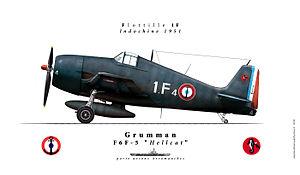
Le Grumman F6F Hellcat était un chasseur embarqué développé pour remplacer le F4F Wildcat au sein de l'United States Navy. Bien que le F6F soit une extrapolation du F4F, il était cependant beaucoup plus puissant avec un moteur Pratt & Whitney R-2800 de 2 000 ch. Souvent appelé « Wildcat's big brother », le Hellcat, au même titre que le F4U Corsair, fut le principal chasseur de l'US Navy durant la seconde partie de la Seconde Guerre mondiale.
La flottille 11F est une unité de combat de l'Aéronautique navale française. Héritière des traditions de l'escadrille B102, qui combattit pendant la Première Guerre mondiale, elle est de ce fait considérée comme la plus ancienne unité de chasse de l'aéronavale.